Rape during the Darfur genocide

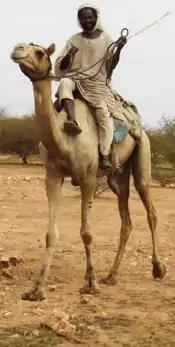
Arab Janjaweed tribes have been a major player in the conflict.

The United States Agency for International Development (USAID) reported that in a remote area of Darfur local leaders had stated that over four hundred women and girls had been raped, and that some of these women had been raped in full view of their husbands. USAID also reported that they had gotten reports of women being branded by the Janjaweed following rapes.